Cutler Heights

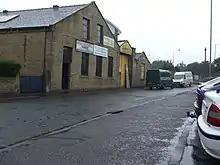
Industrial units along Cutler Heights Lane

Cutler Heights is a locality between Bowling and Laisterdyke in Bradford, West Yorkshire, England. It is known for its many industrial estates, among them engineering and steel trading businesses.